List of Billboard Hot 100 number ones of 2017

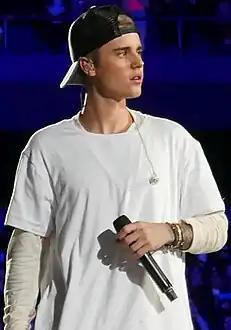
Justin Bieber ("pictured") earned his fourth and fifth number-one singles with "I'm The One" and "Despacito" while becoming the first artist ever to obtain new number-one hits in consecutive weeks in "Billboard" Hot 100 history.

During 2017, eleven singles reached number one on the Hot 100; a twelfth single, "Black Beatles" by Rae Sremmurd featuring Gucci Mane, began its run at number one in November 2016. Of those eleven number-one singles, six were collaborations. In total, nineteen acts topped the chart as either lead or featured artists, with twelve—Daft Punk, Migos, Lil Uzi Vert, Ed Sheeran, DJ Khaled, Quavo (as a solo act), Chance the Rapper, Luis Fonsi, Daddy Yankee, Cardi B, Post Malone, and 21 Savage—achieving their first Hot 100 number-one single. "Despacito" by Luis Fonsi and Daddy Yankee featuring Justin Bieber was the longest-running number-one of the year, leading the chart for sixteen weeks and tying the then-record for longest-running number-one single in the history of the chart; despite this, Ed Sheeran's "Shape of You" topped the Billboard Year-End Hot 100.